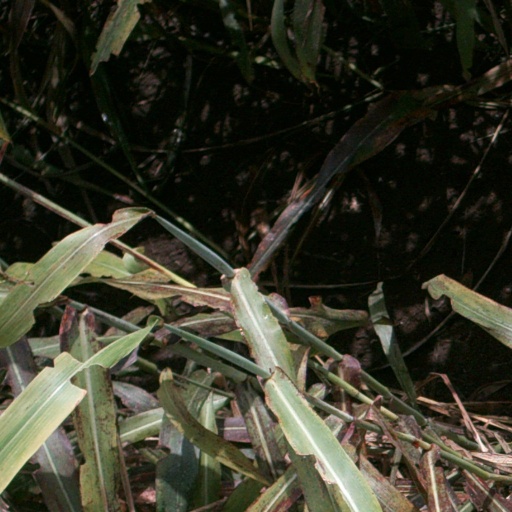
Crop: sorghum